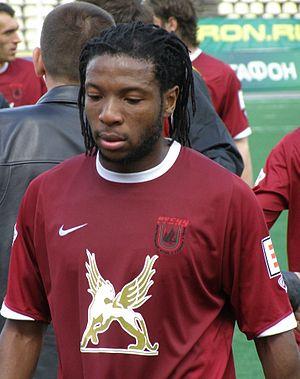
MacBeth Sibaya est un footballeur sud-africain né le 25 novembre 1977 à Durban. Il est milieu défensif.